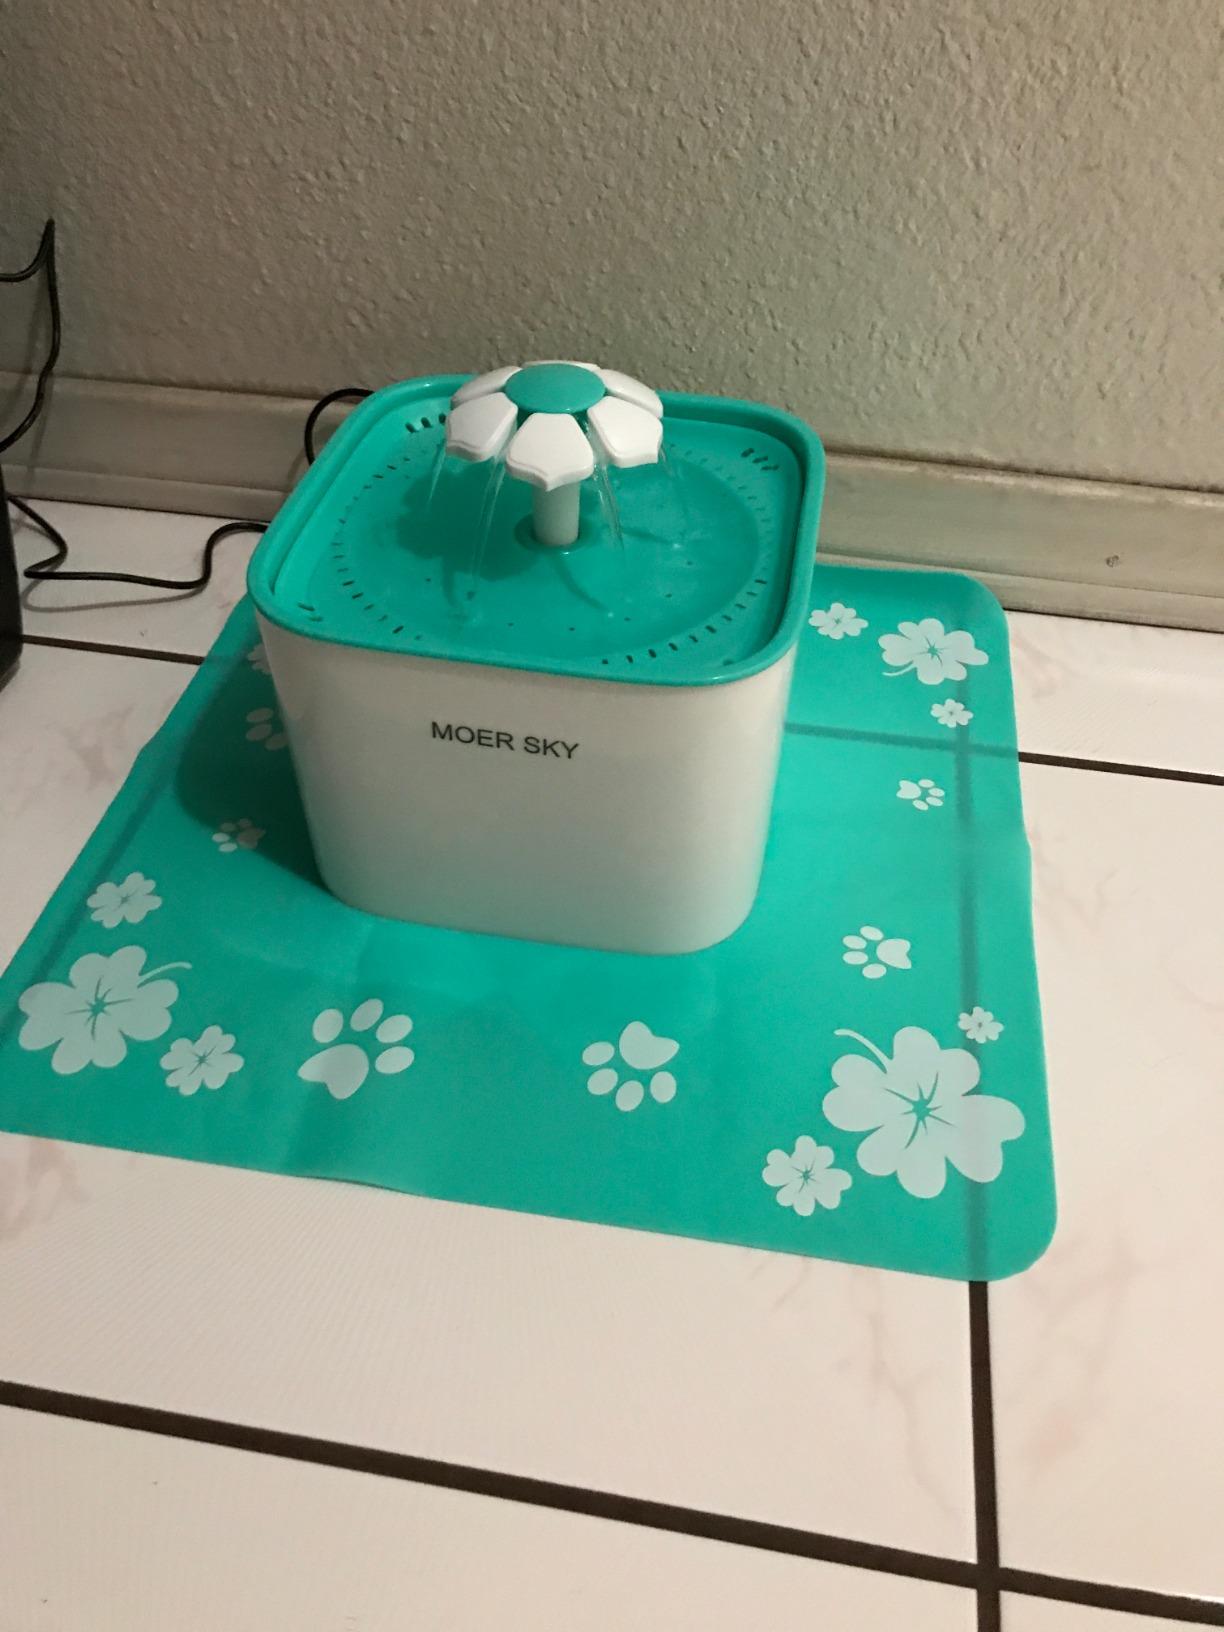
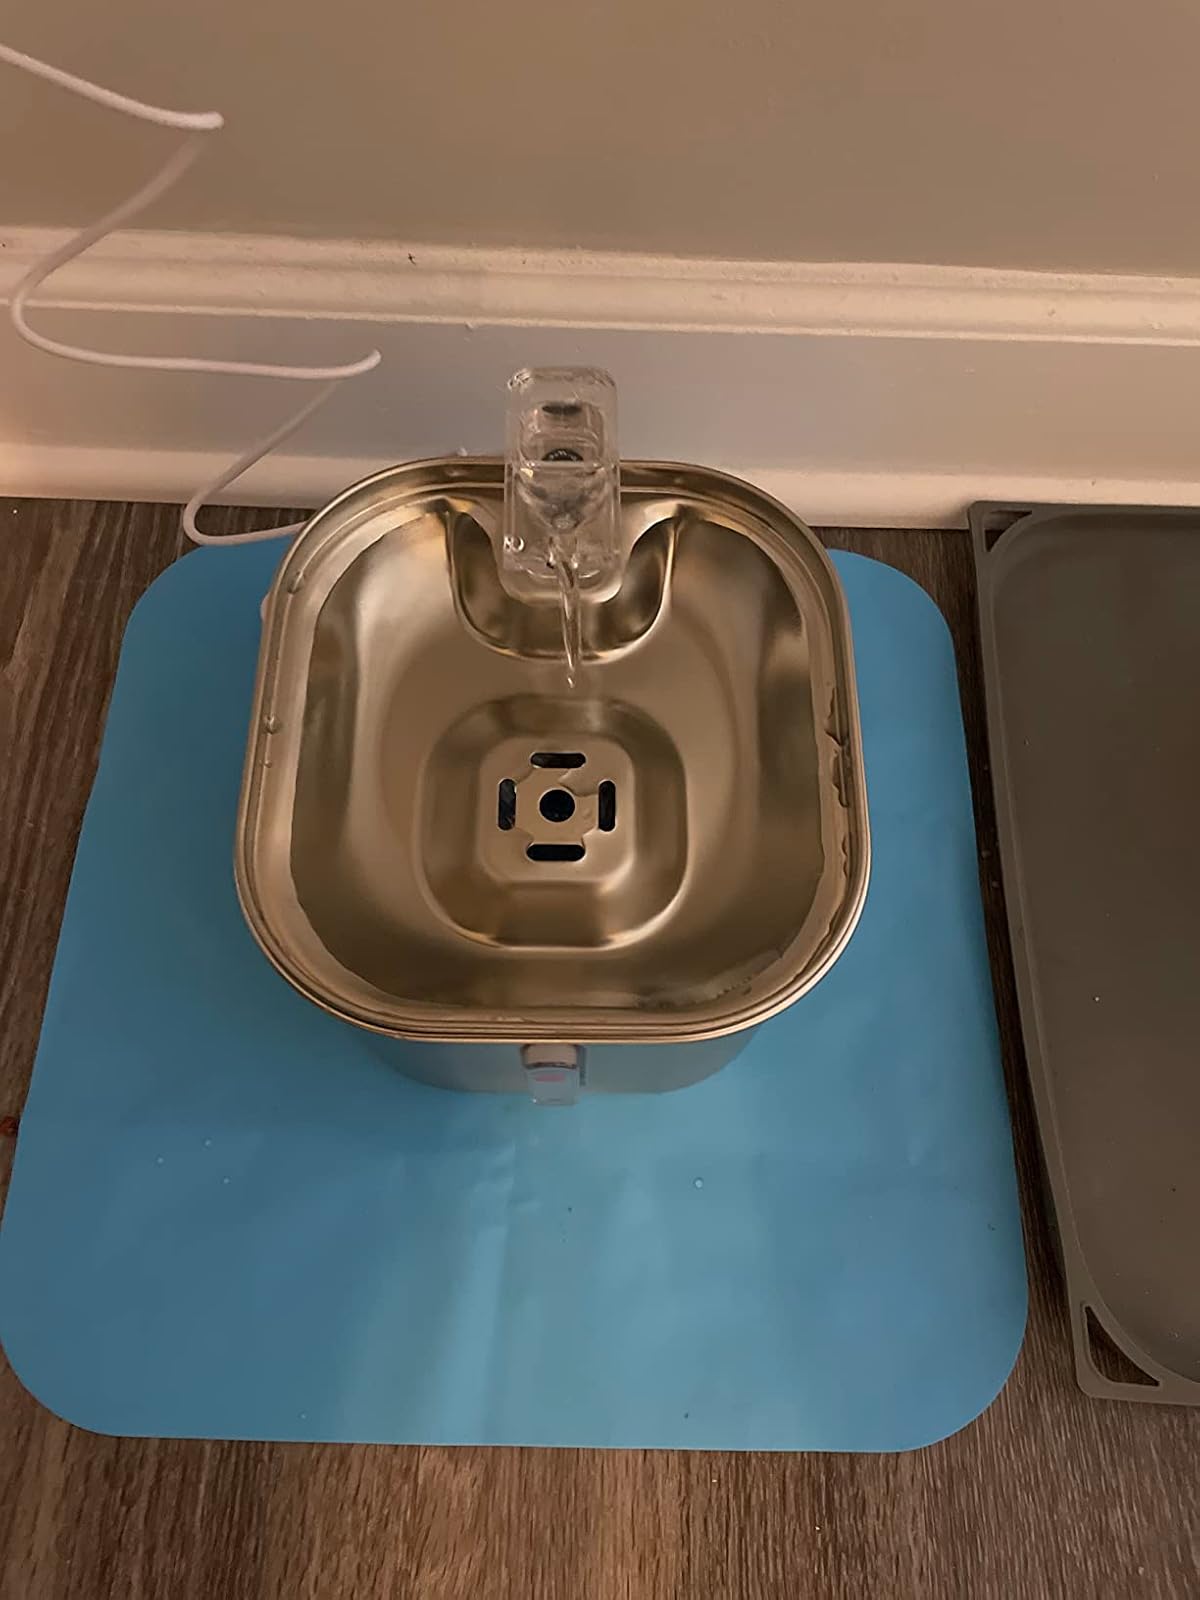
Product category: items_bowl
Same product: no